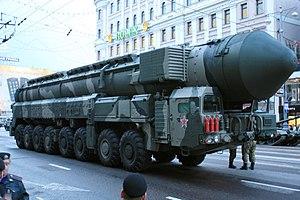
Le Bureau d'études Ioujnoïe, situé à Dnipropetrovsk, en Ukraine, est un établissement consacré à la conception de satellites, de lanceurs et de missiles balistiques intercontinentaux soviétiques. Le bureau d'études est créée en 1954 par décentralisation d'une partie de l'activité de développement des missiles jusque-là concentrée à Moscou pour réduire la vulnérabilité de cette industrie à une frappe nucléaire. Le nouveau bureau d'études est placé à l'époque sous la direction de Mikhail Yanguel, un collaborateur de Sergueï Korolev, qui va y concevoir les missiles balistiques les plus puissants de l'Union Soviétique.